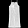
Label: Dress